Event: Nepal Earthquake
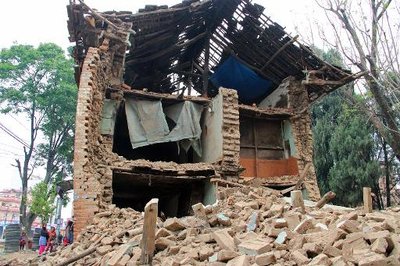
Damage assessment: damage